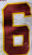
Number: 6